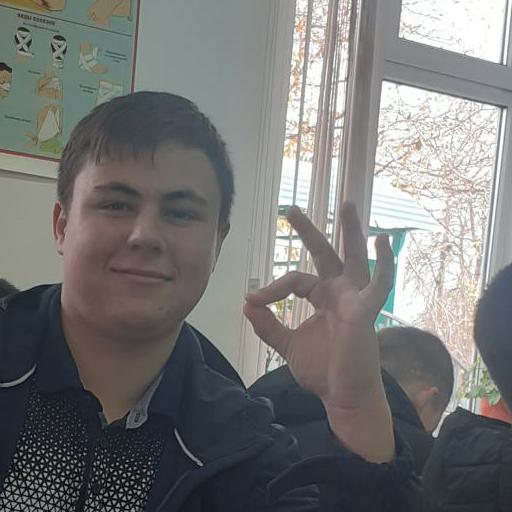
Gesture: ok